Indian Americans

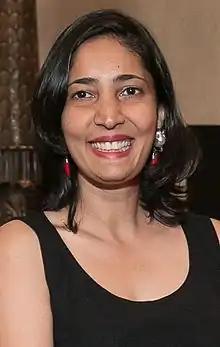
Kiran Desai, winner of the 2006 Man Booker Prize

The median household income for Indian immigrants in 2019 was much higher than that of the overall foreign- and native-born populations. Indians overall have much higher incomes than the total foreign and native-born populations.